Jackson College

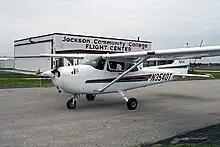

Housing at Jackson College is limited to its Central Campus, and there are currently 3 student residence buildings. The Campus View residences, ordered by their respective construction years, include Campus View 1 (built in 2007), Campus View 2 (built in 2009), and Campus View 3 (built in 2015).